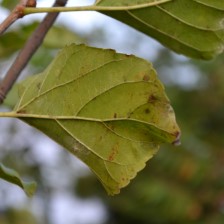
Variety: Kamphaengsaeng42